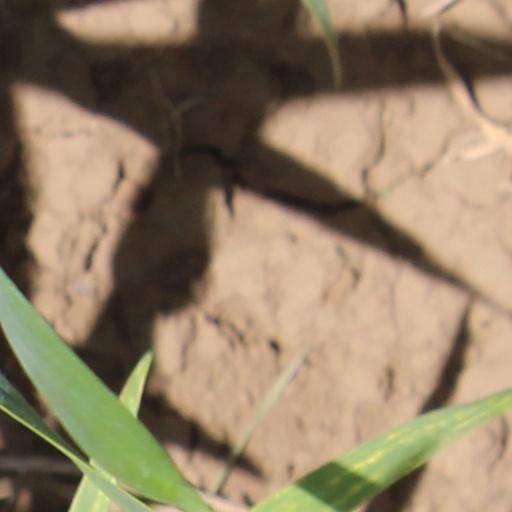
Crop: wheat